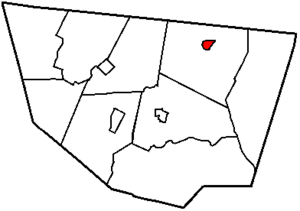
Le comté de Sullivan est un comté américain de l'État de Pennsylvanie. Au recensement de 2000, le comté comptait 6 556 habitants. Il a été créé le 15 mars 1847, à partir du comté de Lycoming et tire son nom du Général John Sullivan. Le siège du comté se situe à Laporte.